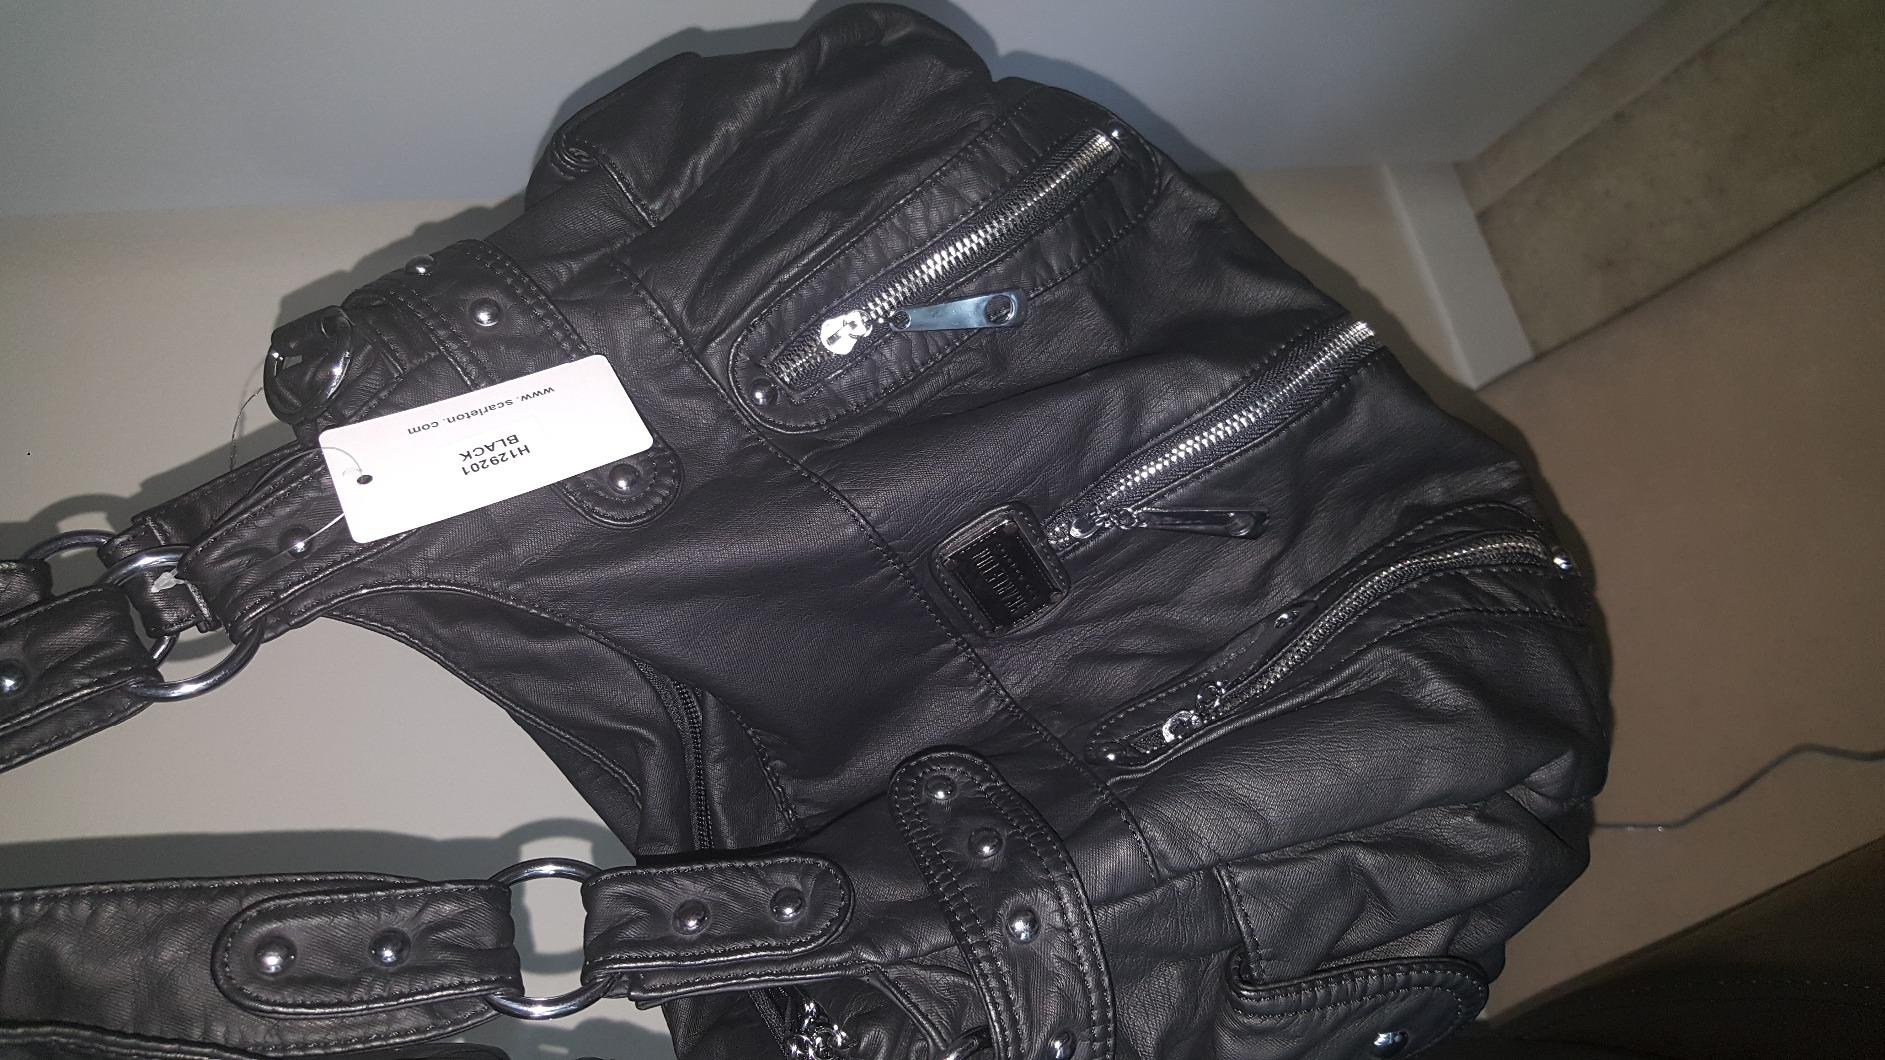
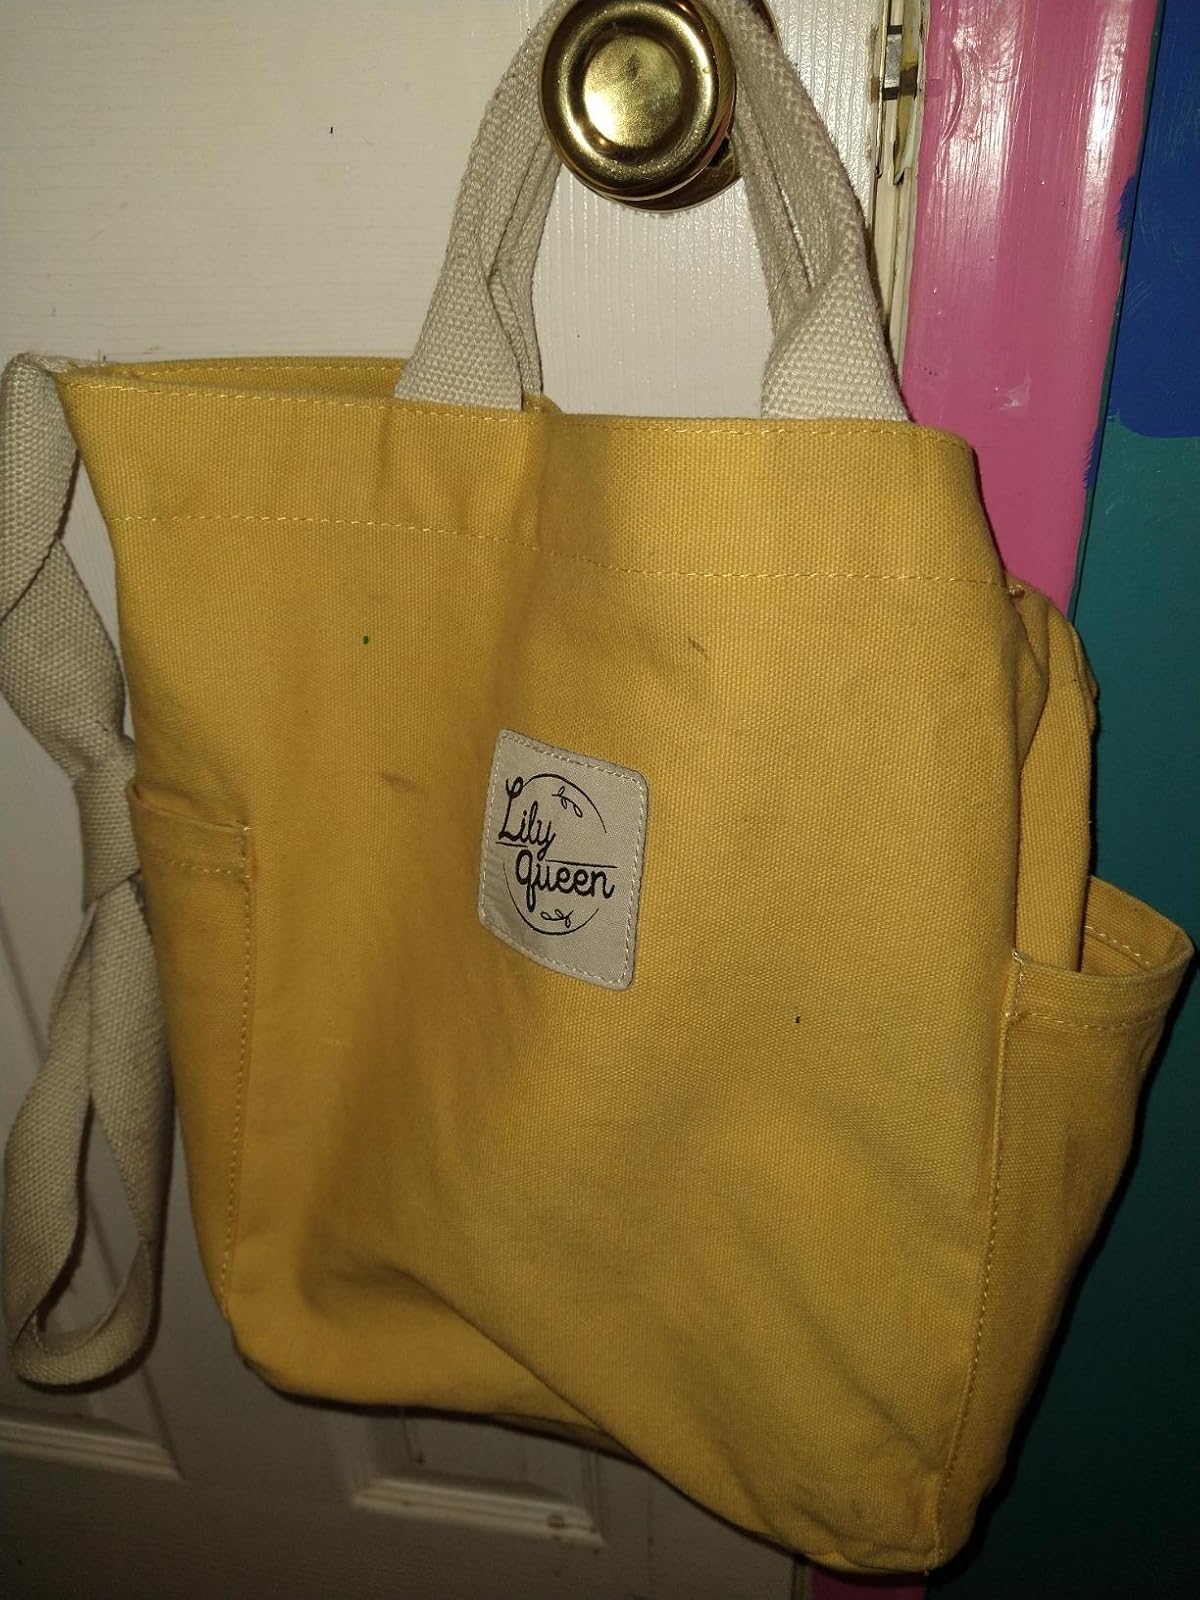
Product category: accessories_handbag
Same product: no